Jack Wendell

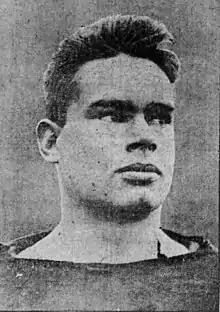
Jack Wendell, 1907

John Wheelwright Wendell (November 20, 1885 – December 1962) was an American football player.